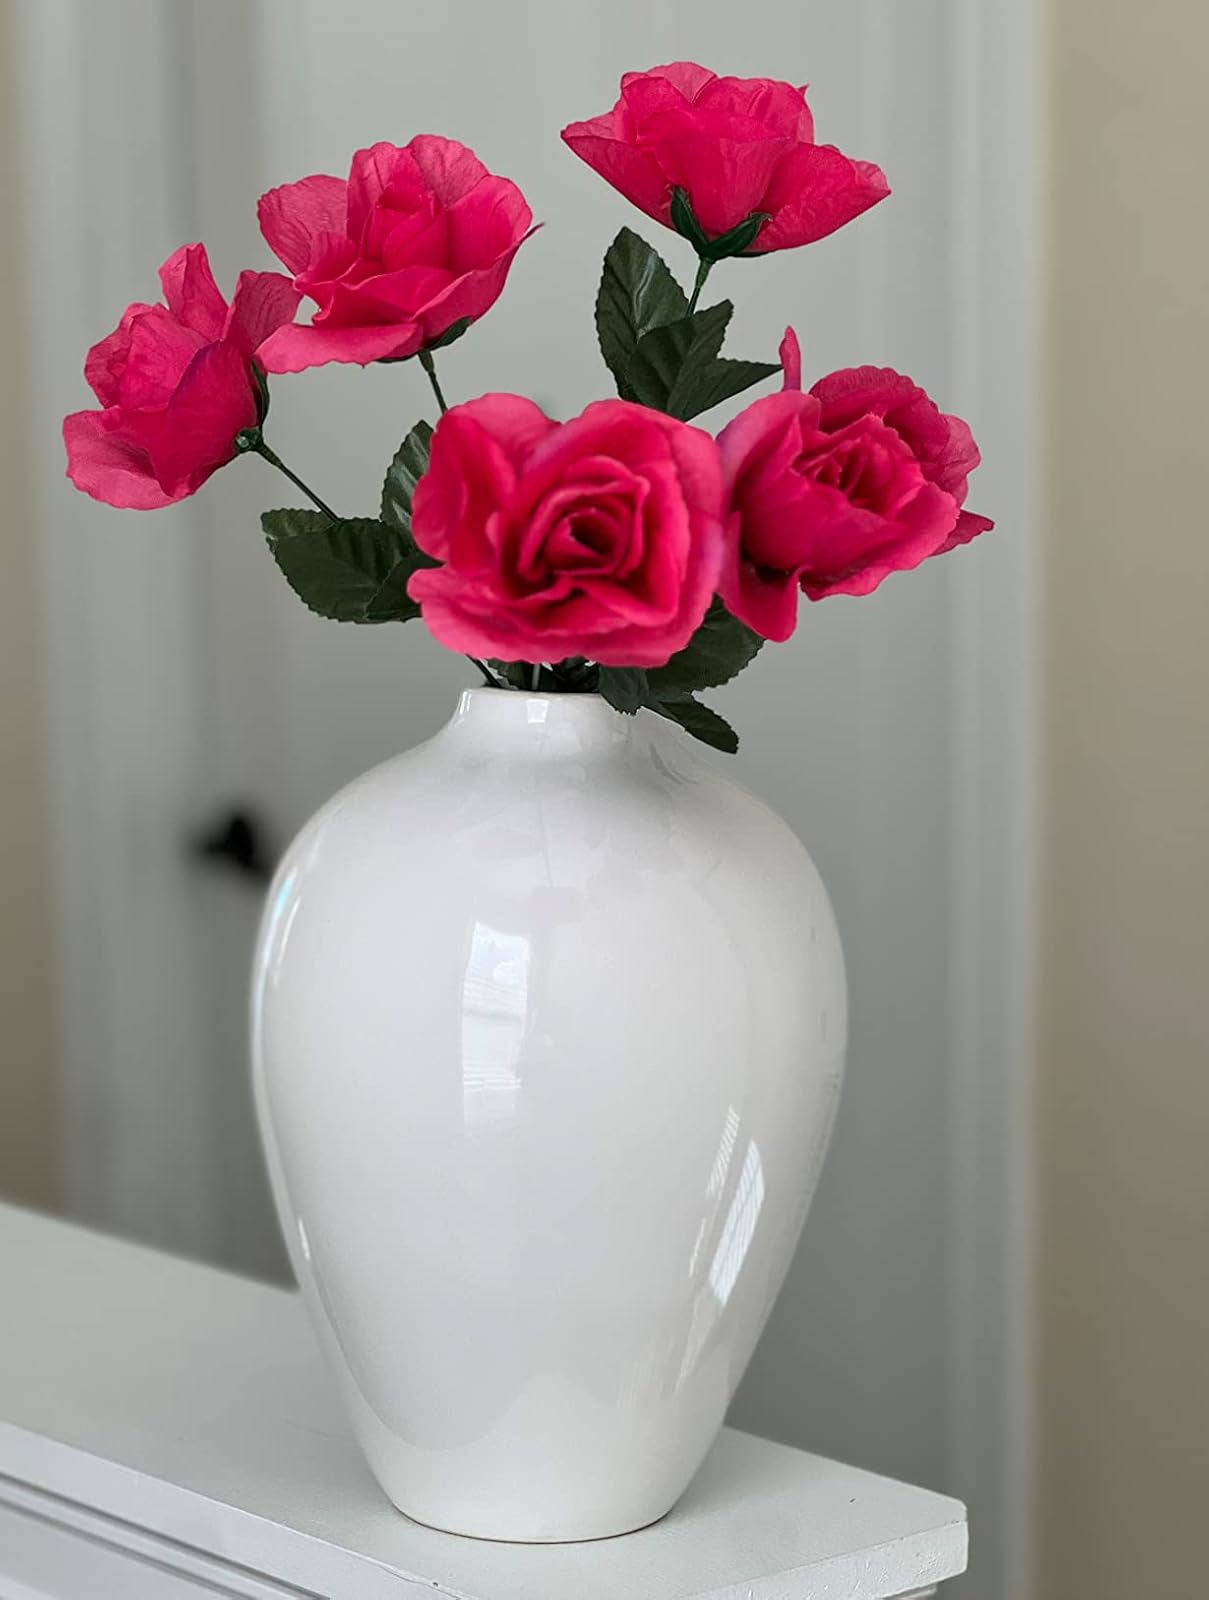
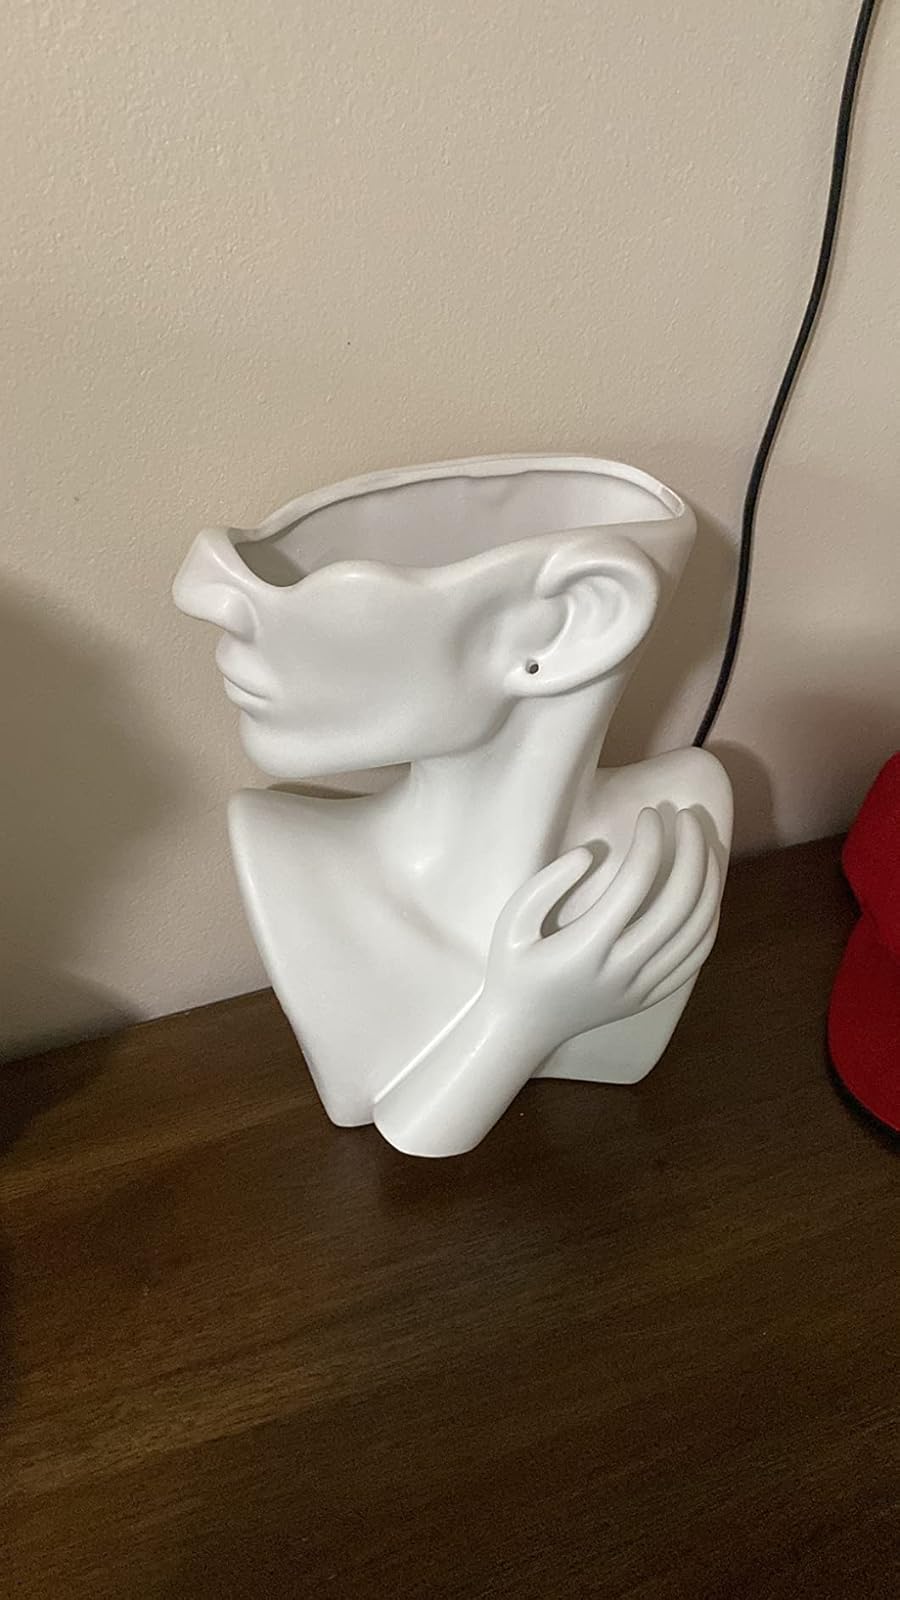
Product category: vase
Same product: no